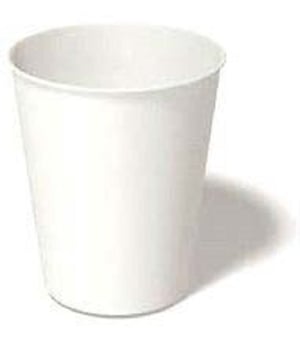
Label: paper